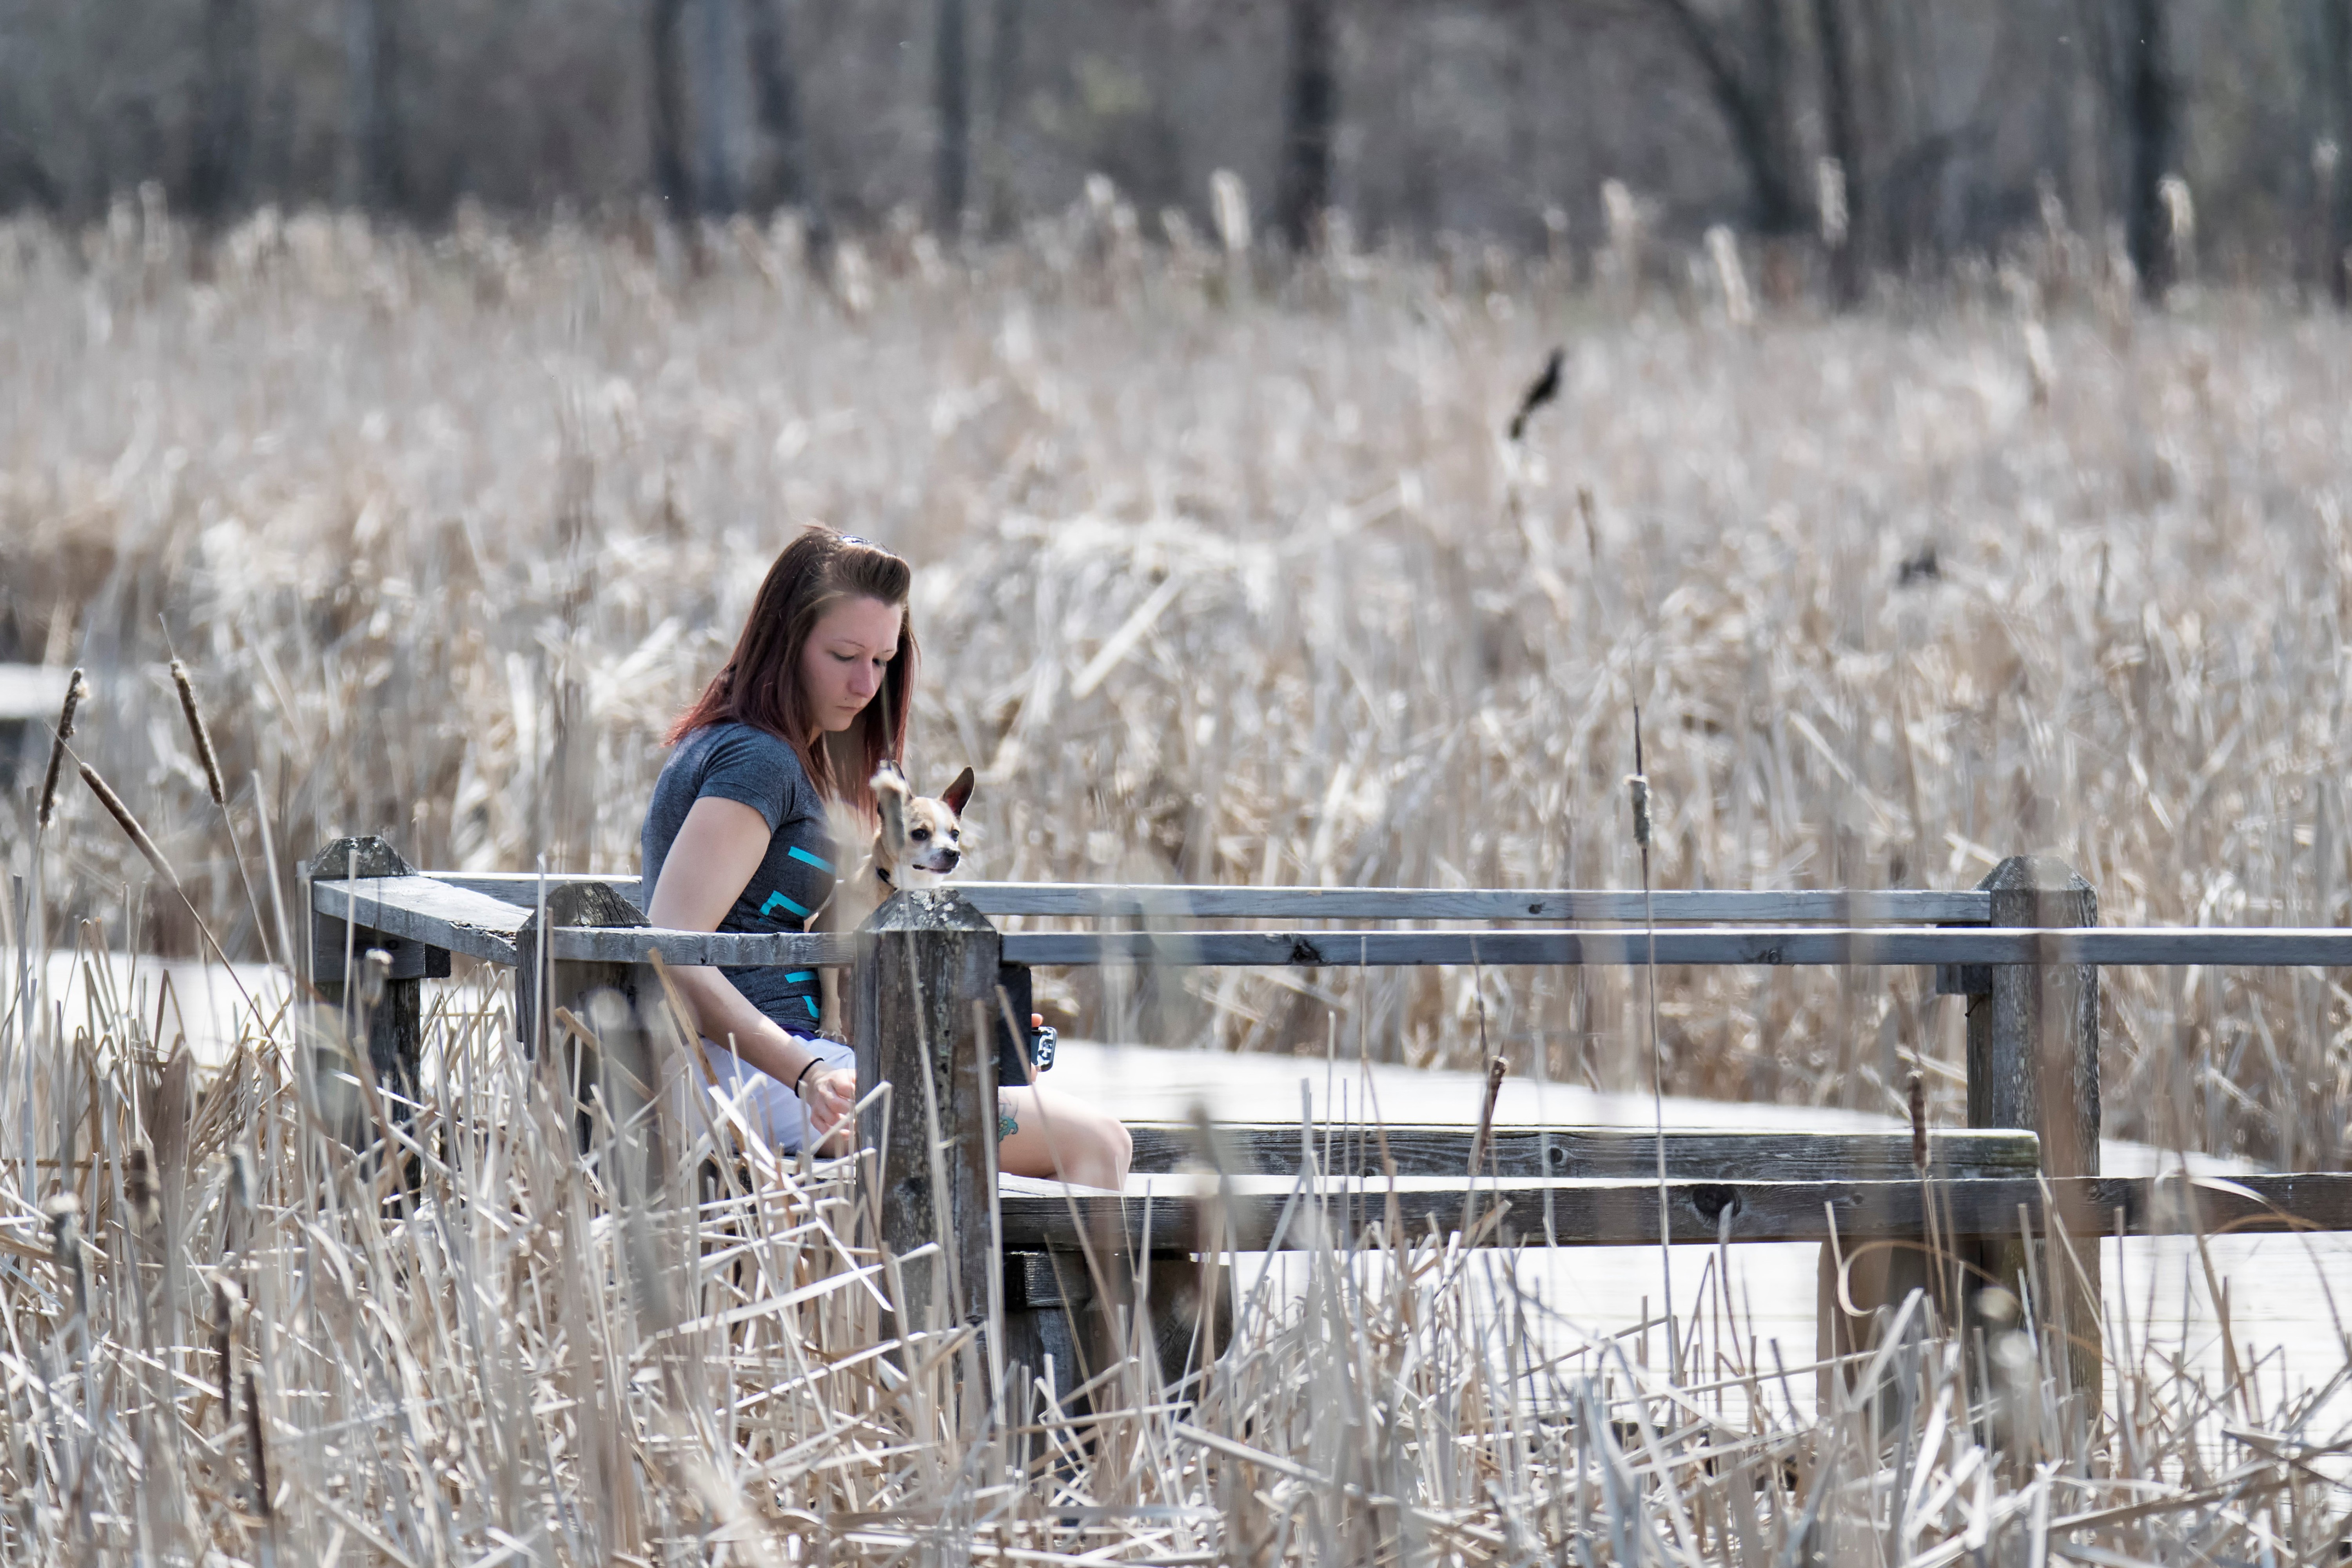
person, snow, winter, spring, season, canada, wetland, quebec, habitat, personne, sherbrooke